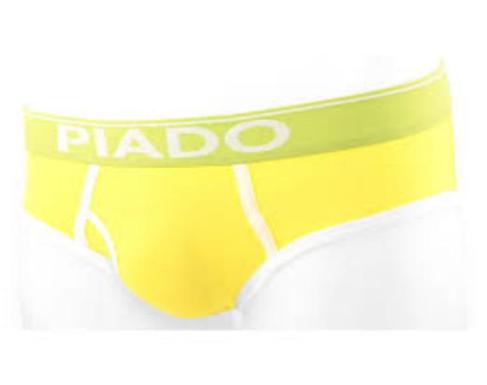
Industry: Clothes